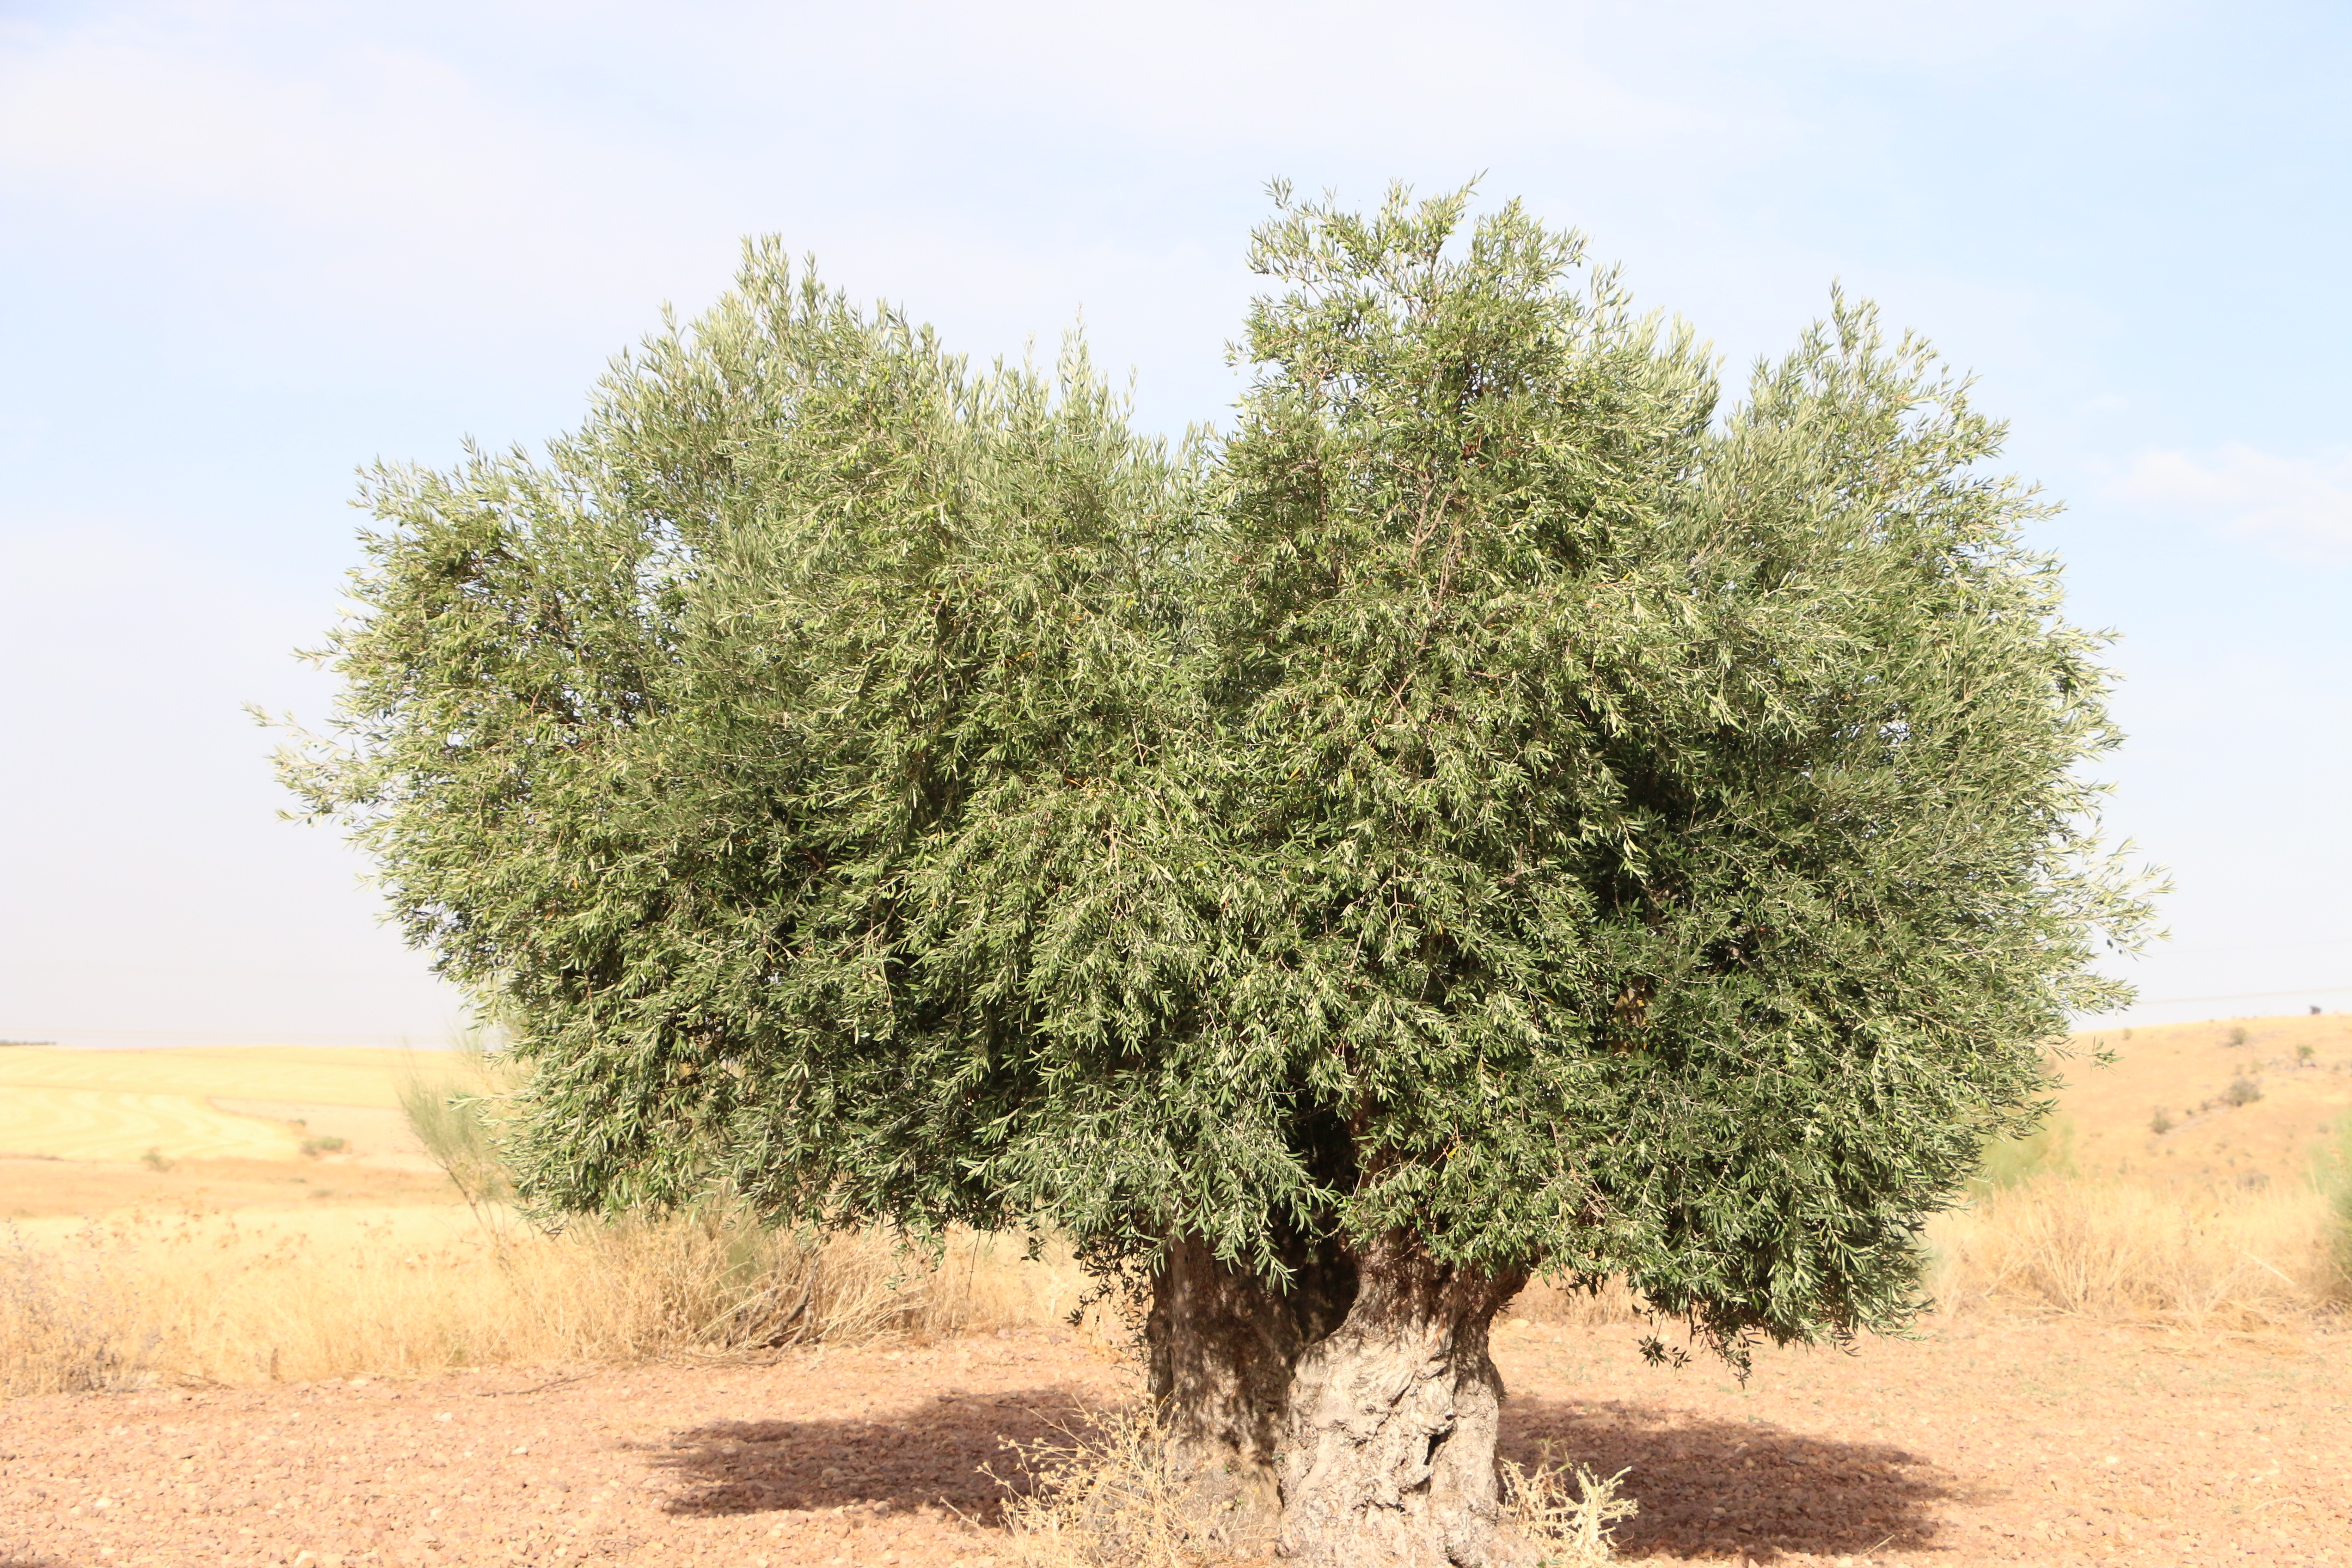
tree, olive, nature, green, plant, woody plant, shrubland, shrub, plant community, landscape, flower, California live oak